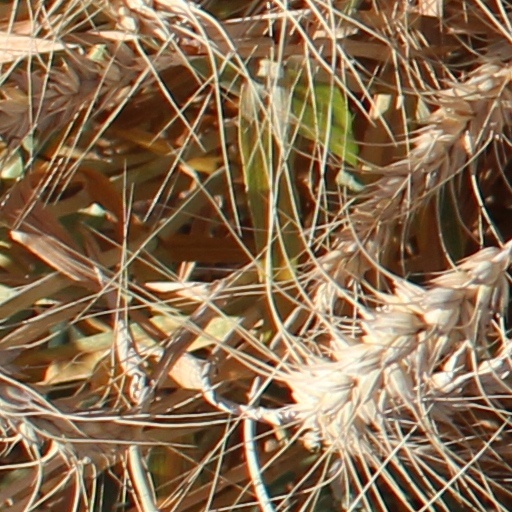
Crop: wheat